Kharhara

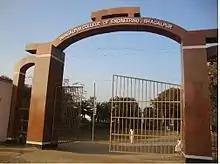
Bhagalpur College of Engineering

Agriculture is the main profession of this town. This town going up in the Fishery, One of the biggest fish farm in this town. Still, this town is for Industrial development Indian oil gas bottling plant, School, Hotel Drinking water, Road, and Electricity from 400/132 KV POWERGRID KHARAHARA SUB-STATION are the main concern of this town. The young generation is more attracted towards mobile, Laptop and computer technology these days. If banks and finance institutions provide loan and other financial support to the young people, this town will see the real development. Medical and health services have to be improved.